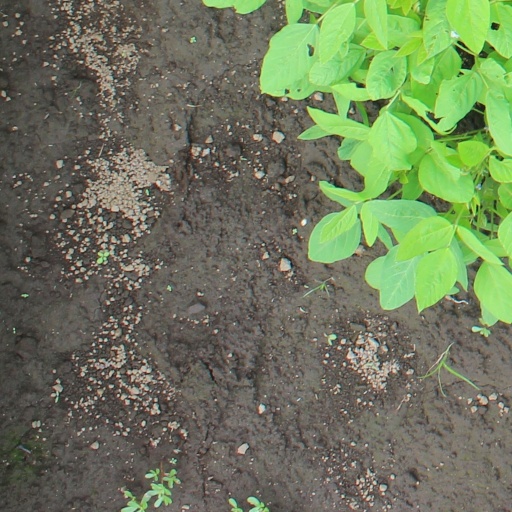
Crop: soybean